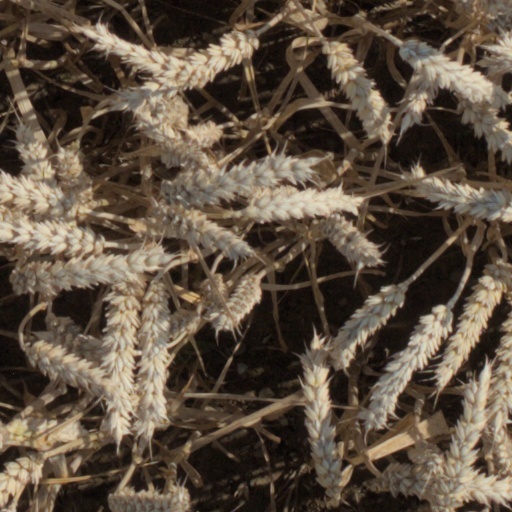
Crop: wheat